Question: Please indicate a possible affordance area of hit_baseball_bat that can be used for hitting
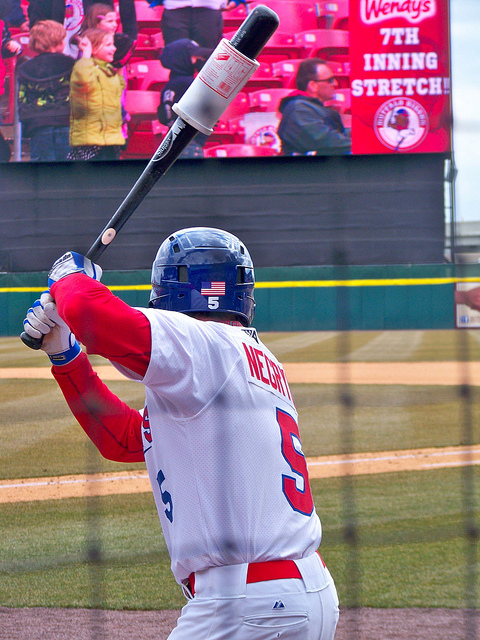
Answer: [140.147, 5.073, 278.186, 188.602]